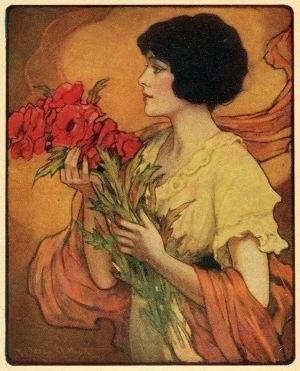
Newton Booth Tarkington, né le 29 juillet 1869 à Indianapolis dans l'Indiana et mort le 19 mai 1946 dans la même ville, est un romancier et auteur de théâtre américain. Il est l'un des seuls à avoir obtenu le prix Pulitzer plus d'une fois avec William Faulkner, John Updike et Colson Whitehead. Ses deux romans qui obtinrent le prix sont La Splendeur des Amberson et Alice Adams.